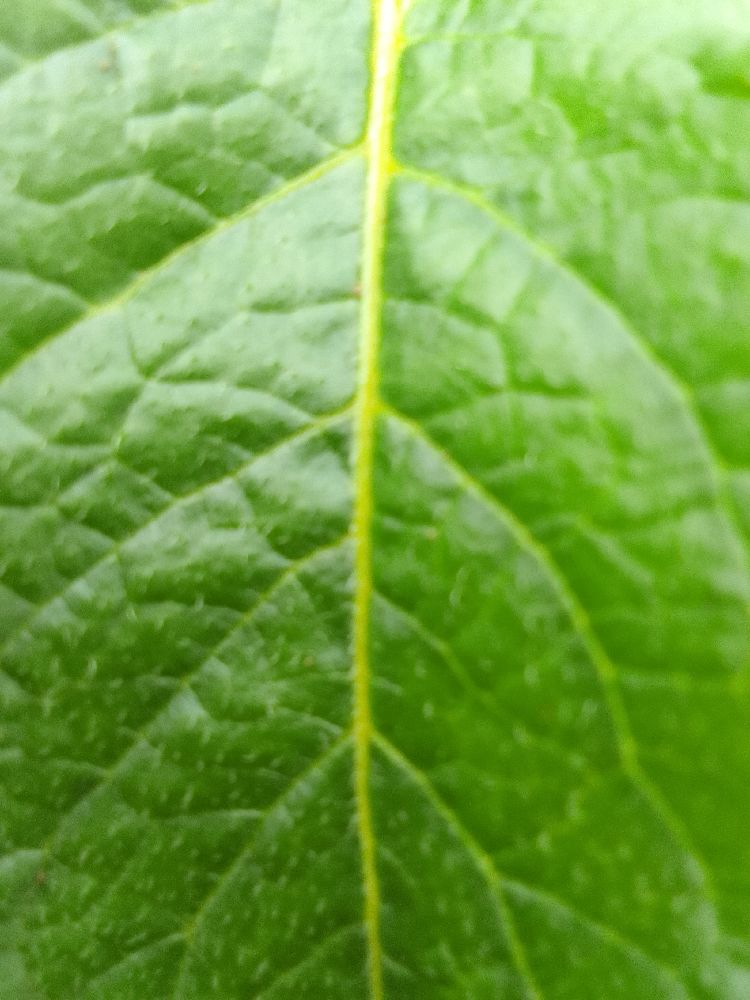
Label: Healthy